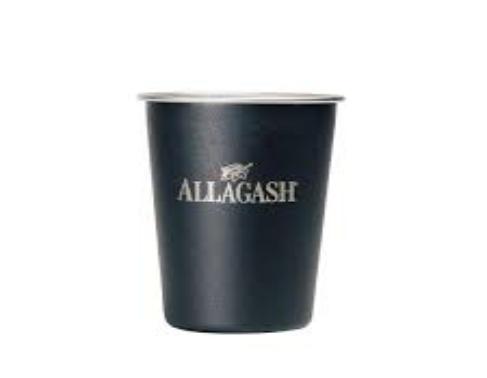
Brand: Allagash
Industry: Food